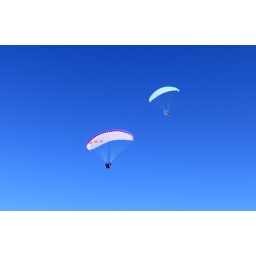
It amused our eyes when watching colorful parachutes under clear and blue sky.